Around the World with Dot

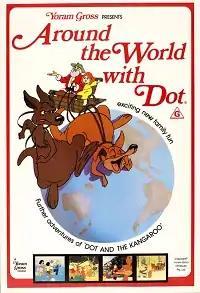
Film poster

Around the World with Dot (also known as Dot and Santa Claus) is a 1981 Australian animated film directed by Yoram Gross and starring Drew Forsythe and Ron Haddrick. It is a sequel to "Dot and the Kangaroo".